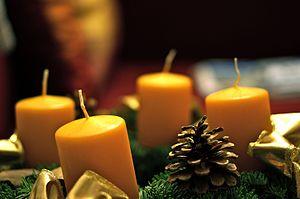
L'Avent est la période qui couvre quelques semaines précédant Noël, quatre dans la tradition de l'Église latine. Depuis l'instauration de ce temps liturgique, par analogie au Quadragésime du Carême, par le pape Grégoire le Grand, l'Avent représente la période où l'on se prépare à la venue du Christ, c'est-à-dire à sa naissance.
Thomas Merton, né le 31 janvier 1915 à Prades et mort le 10 décembre 1968 à Bangkok, est un moine cistercien-trappiste américain. Converti au catholicisme en 1938, il devient moine trappiste à l'abbaye de Gethsemani peu après. Il est connu comme écrivain spirituel, poète et militant social. Sur la fin de sa vie, il s'intéresse au dialogue religieux inter-monastique.